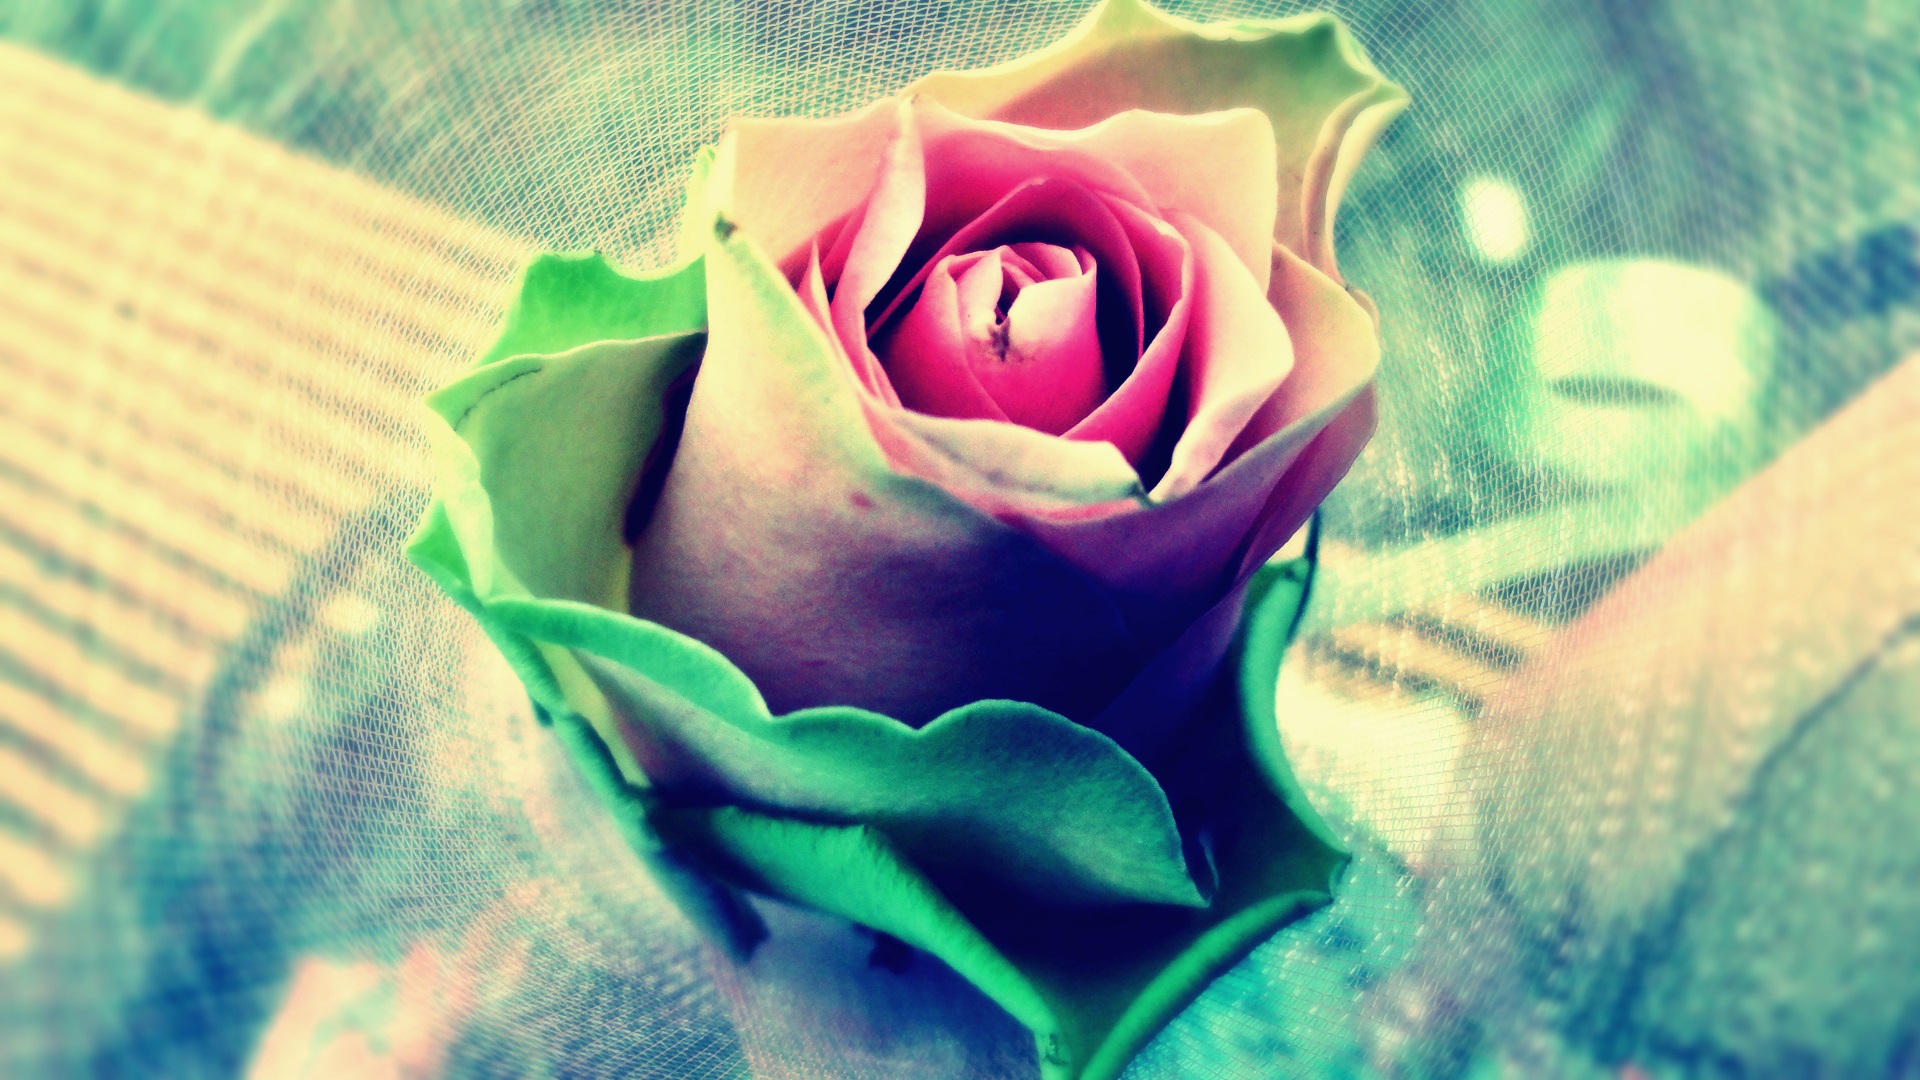
hand, blossom, plant, photography, flower, petal, bloom, love, rose, green, color, blue, flora, close up, human body, eye, beauty, organ, emotion, macro photography, flowering plant, rose family, computer wallpaper, land plant